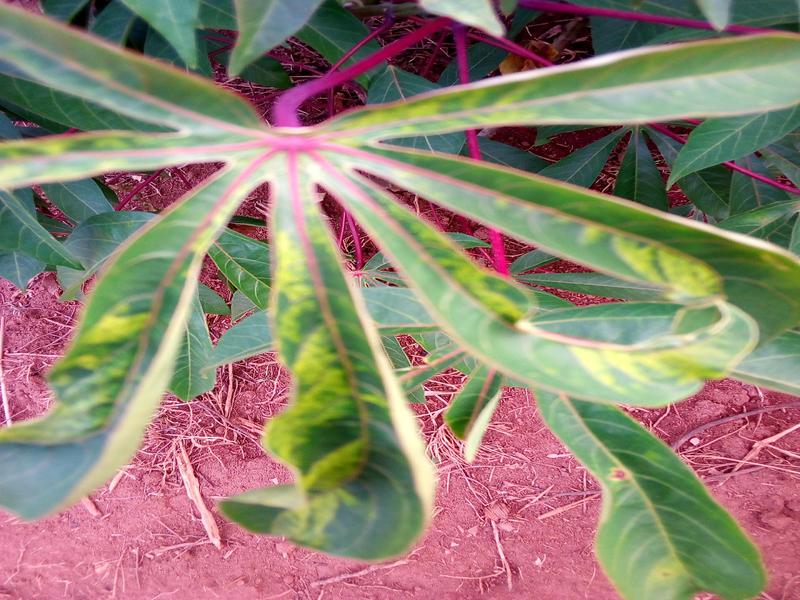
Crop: cassava
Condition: mosaic_disease